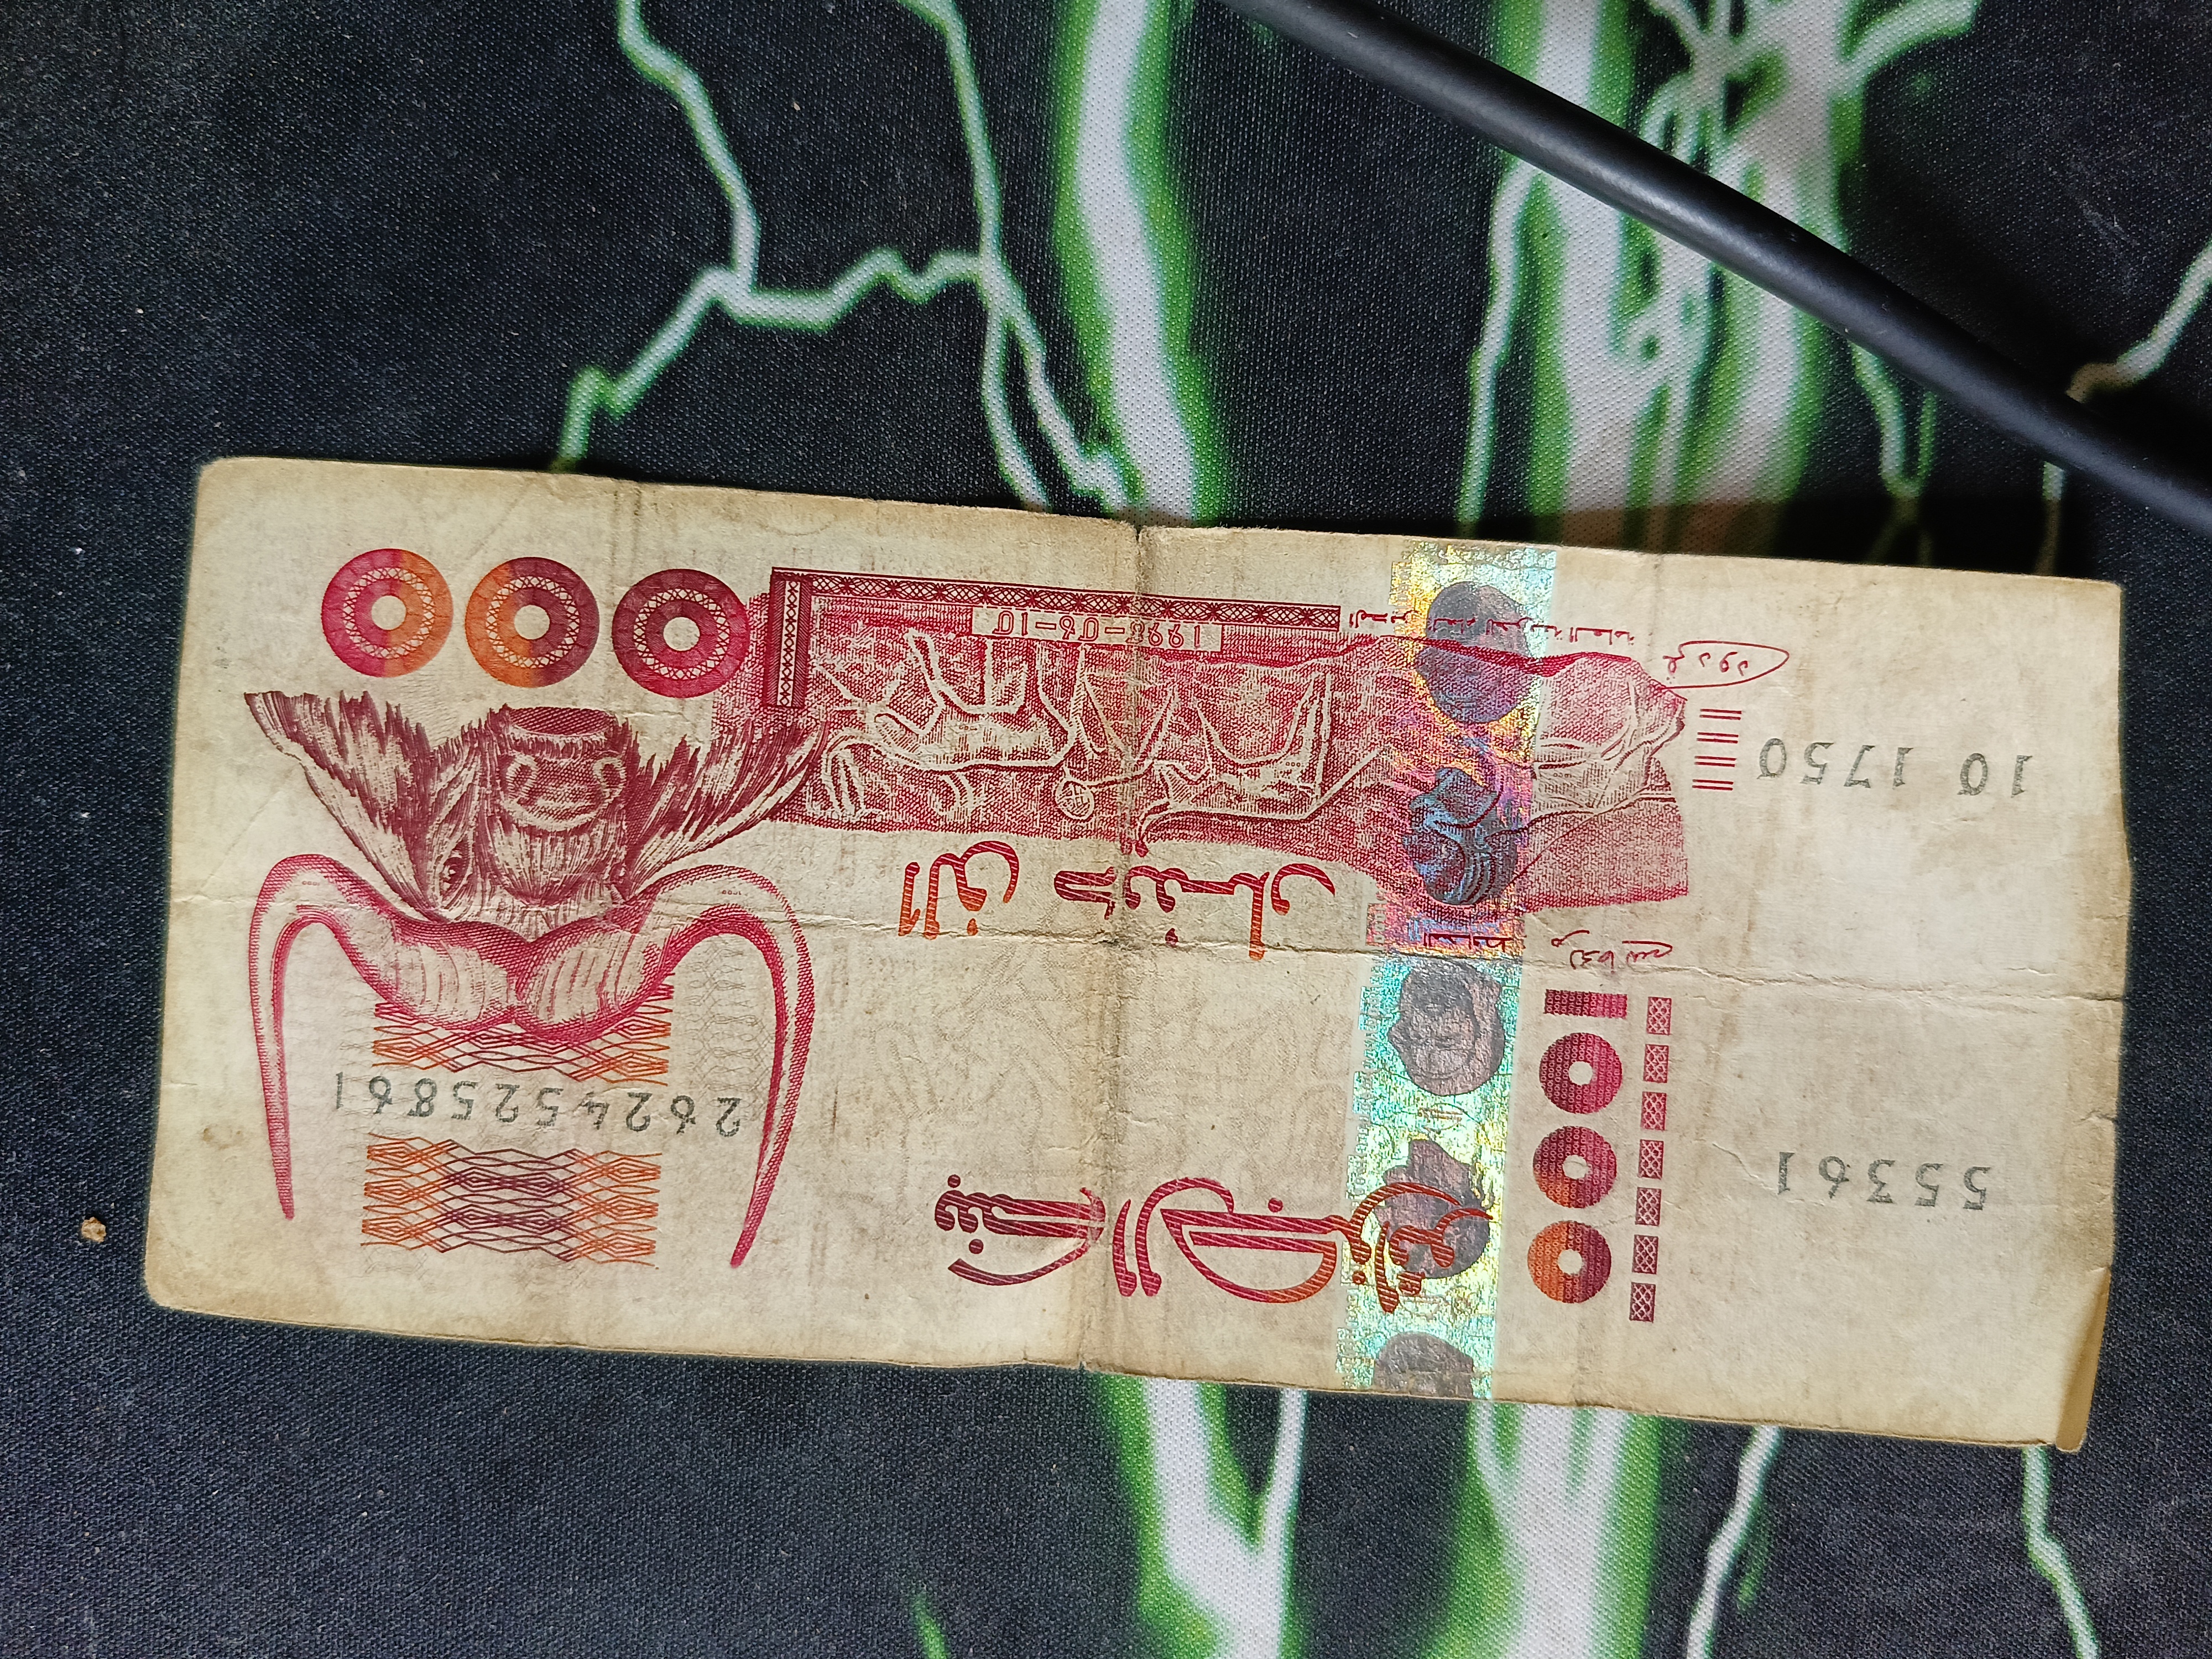
Denomination: 1000DZD